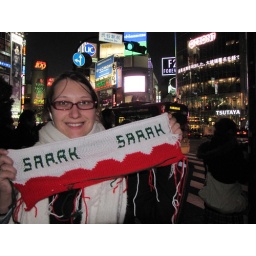
This crossing is the busiest in the world. Hundreds of people cross the street at every signal.